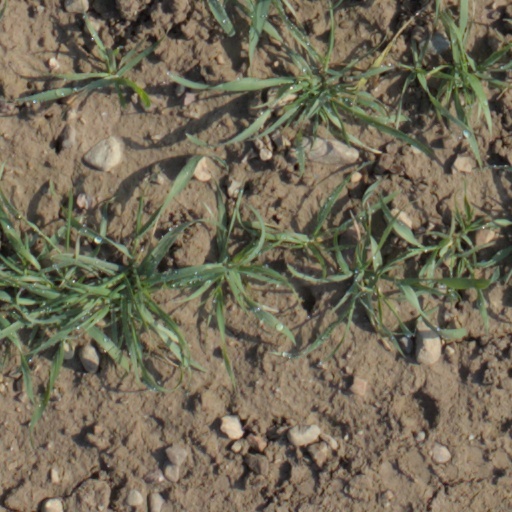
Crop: wheat